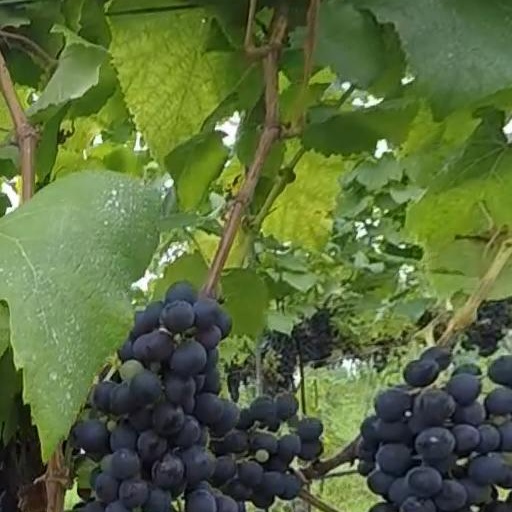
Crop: grape